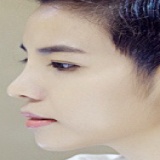
ca sĩ Cát Tường